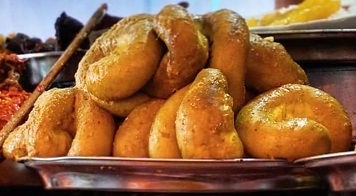
Label: gulai_tambusu